Dornberk

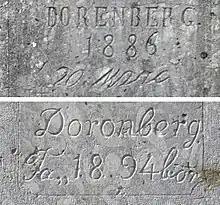
"Dornberk" in old inscriptions: "Dorenberg" (top, 1886) and "Doronberg" (bottom, 1894)

The Slovene name of the village comes from German "Dornberg", meaning 'thorn hill'. This was also the official name until the end of World War I, when the village came under Italian administration. At first, the Italians used a historical version of the traditional name of the village, "Dorimbergo", but during the Fascist period the name was changed to "Montespino", which is a literal Italian translation of the German name. After World War II, the village briefly reacquired its old name, but in 1952 the name was changed again because of its German sound, and the name "Zali Hrib" (literally, 'bad hill') was invented. The locals rejected the new designation and demanded the old name back. The name of the settlement was changed to "Dornberg" in 1955, and later the final "-g" was replaced with a "-k". Nevertheless, the locals still refer to it as "Dornberg" rather than "Dornberk". This phonetic difference is not perceived in the nominative case in standard Slovene, in which the final voiced velar stop /g/ is pronounced as voiceless /k/. However, in the local Karst dialect spoken in the lower Vipava Valley, /g/ has developed into the voiced glottal fricative /ɦ/, and often a voiceless glottal fricative at the end of words.